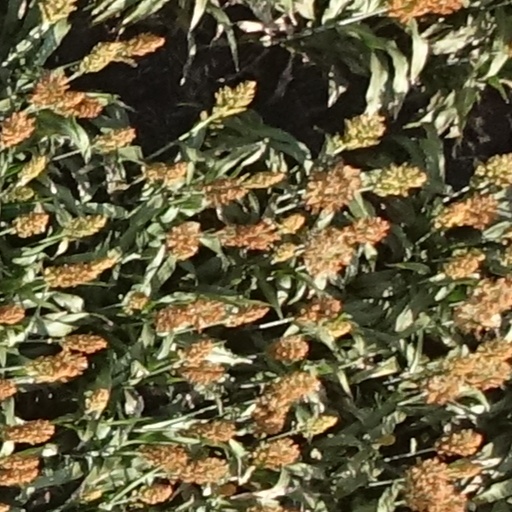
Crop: sorghum